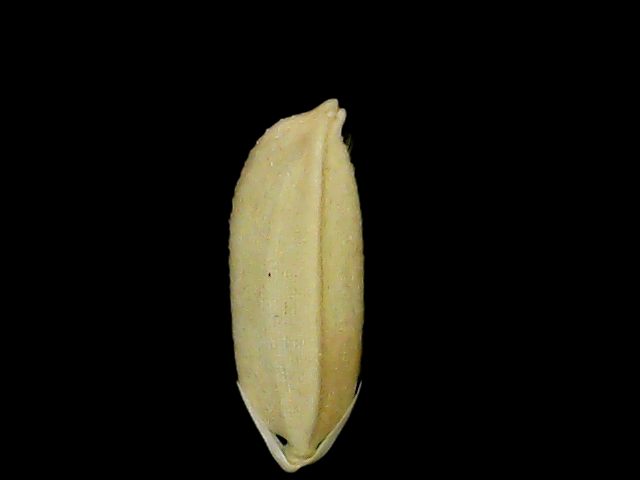
Rice variety: Br23